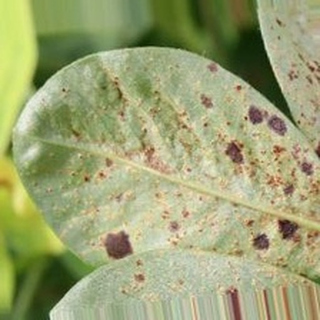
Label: groundnut_rust